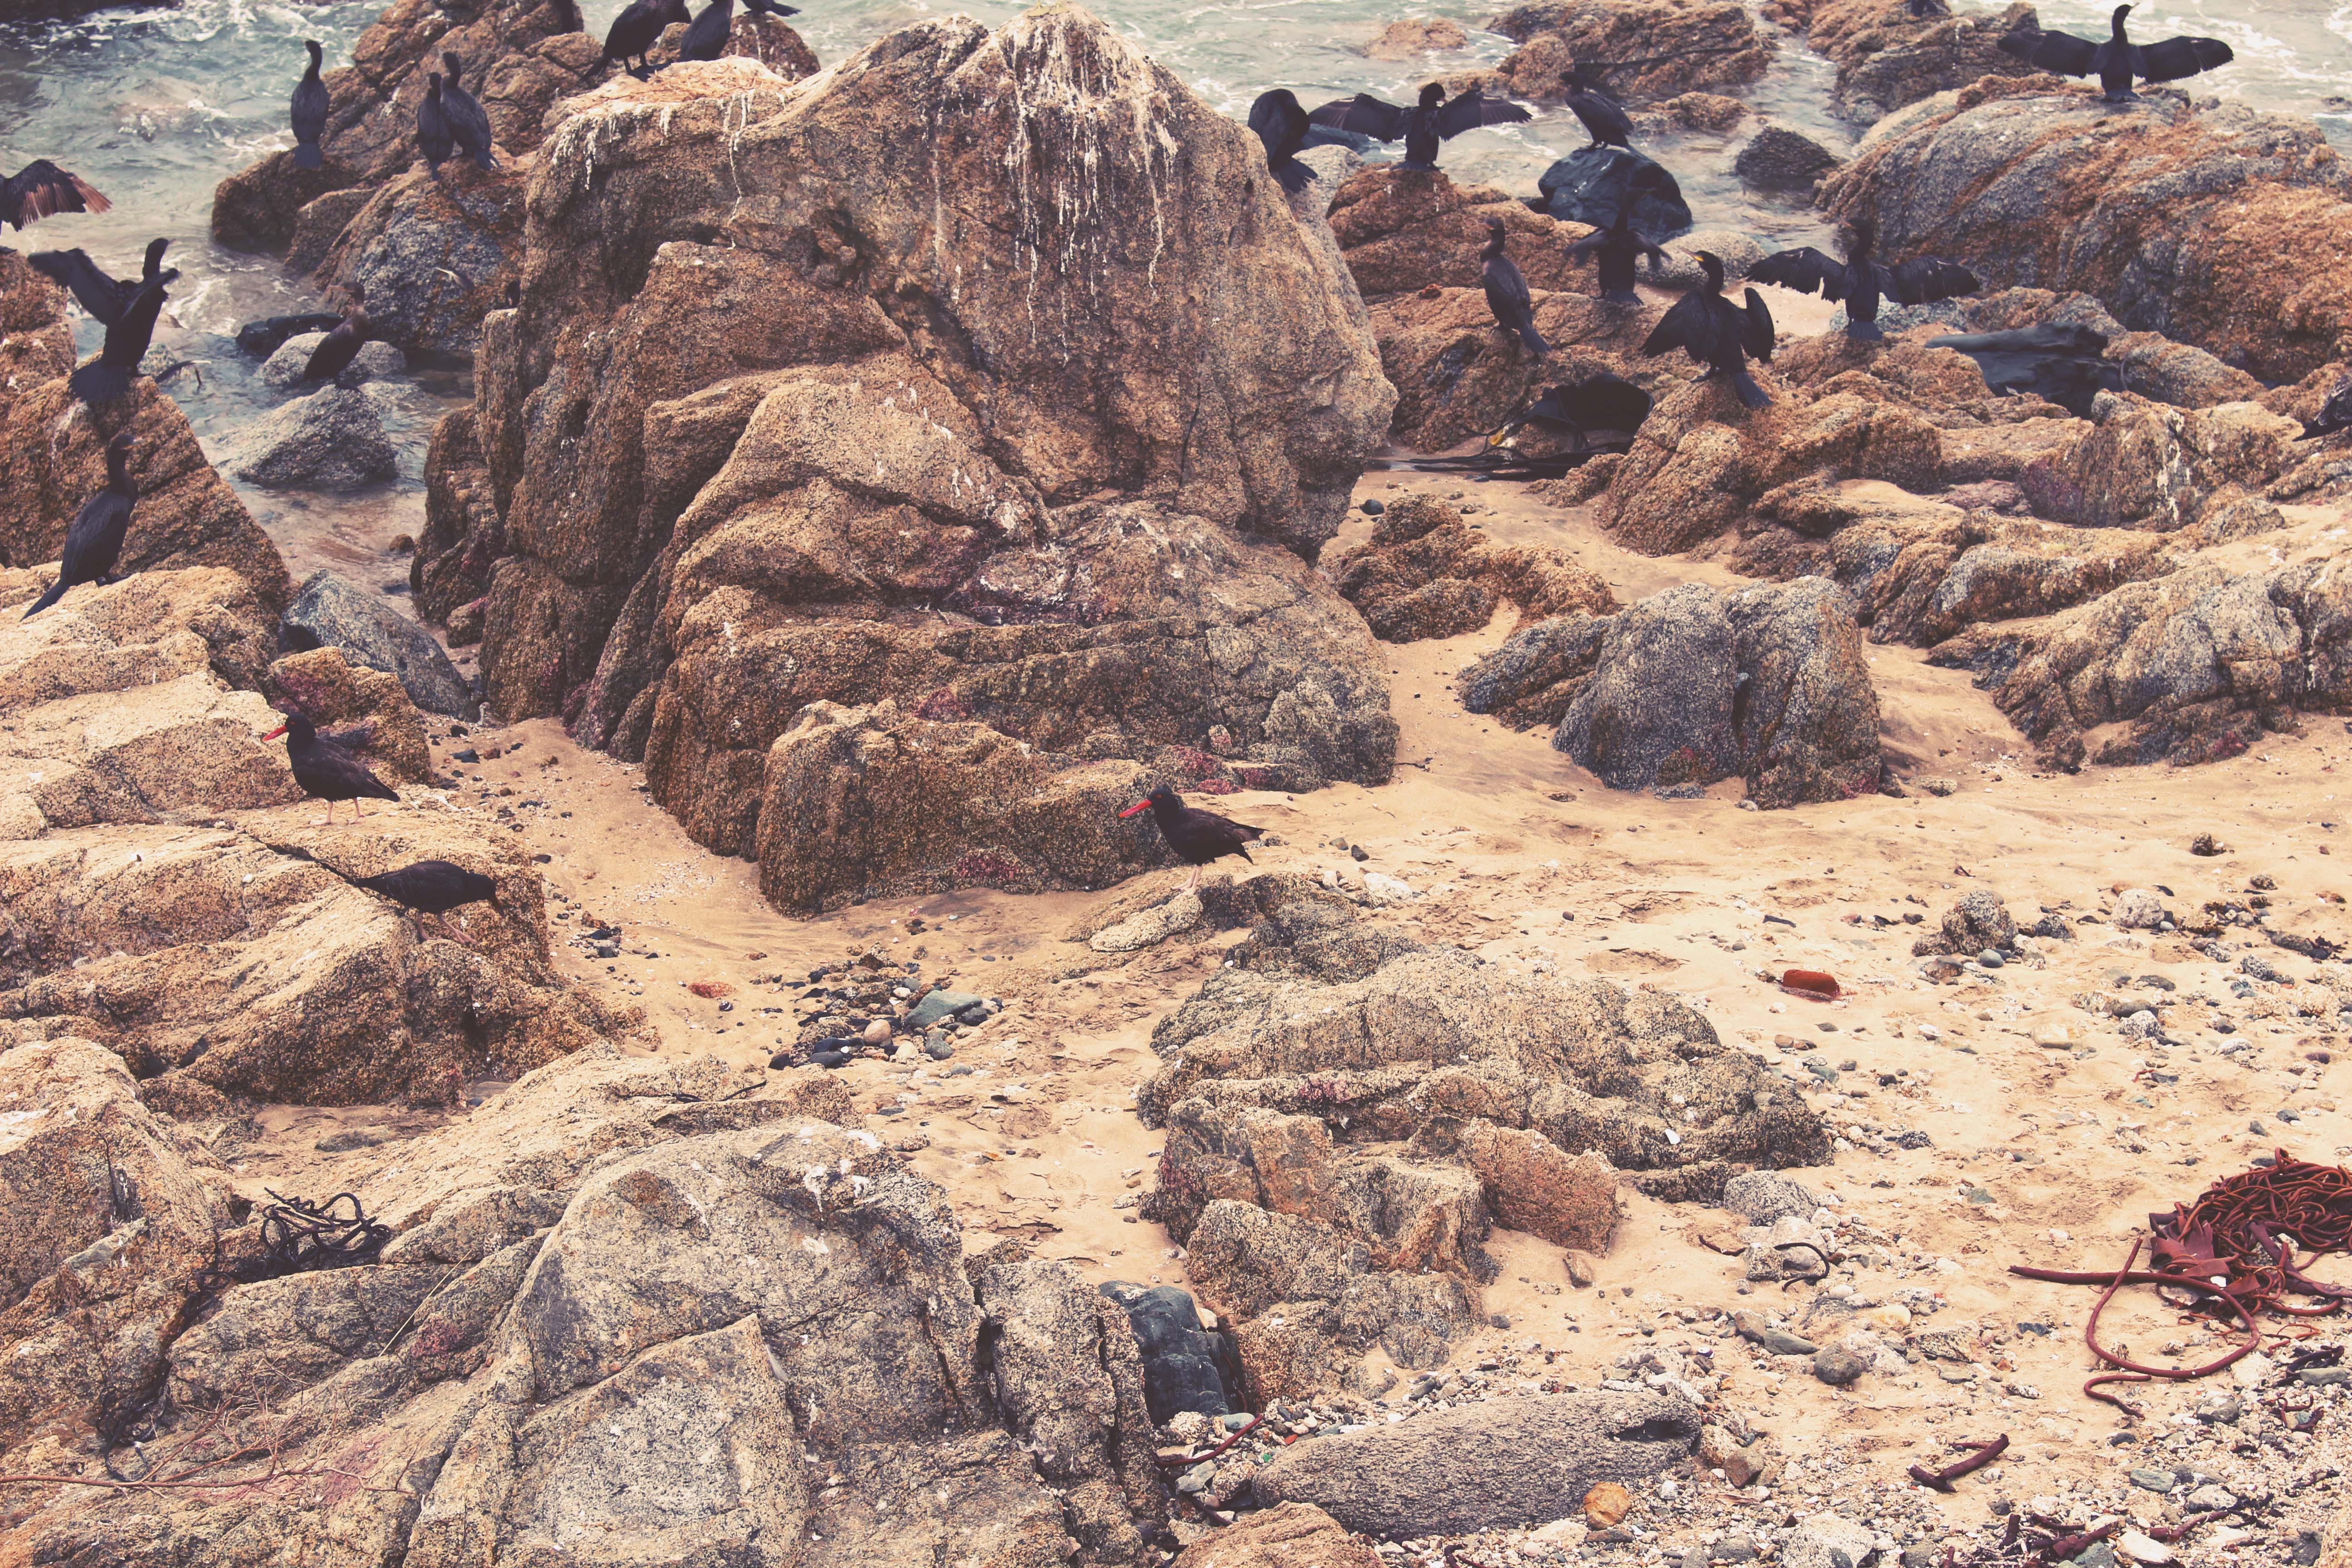
rock, wilderness, mountain, formation, soil, terrain, geology, badlands, boulder, plateau, wadi, bedrock, landform, geological phenomenon